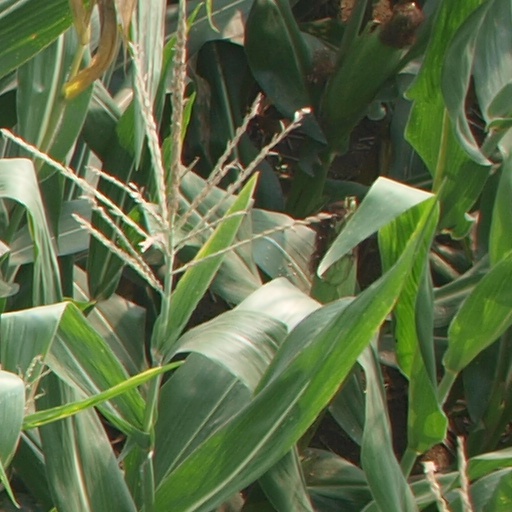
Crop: maize; corn